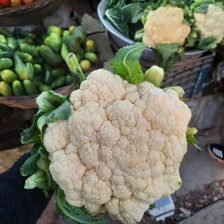
Label: cauliflower